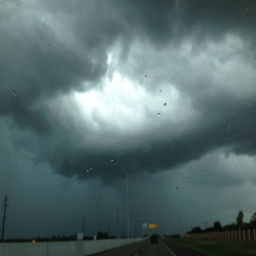
here is a picture i took of the sky .